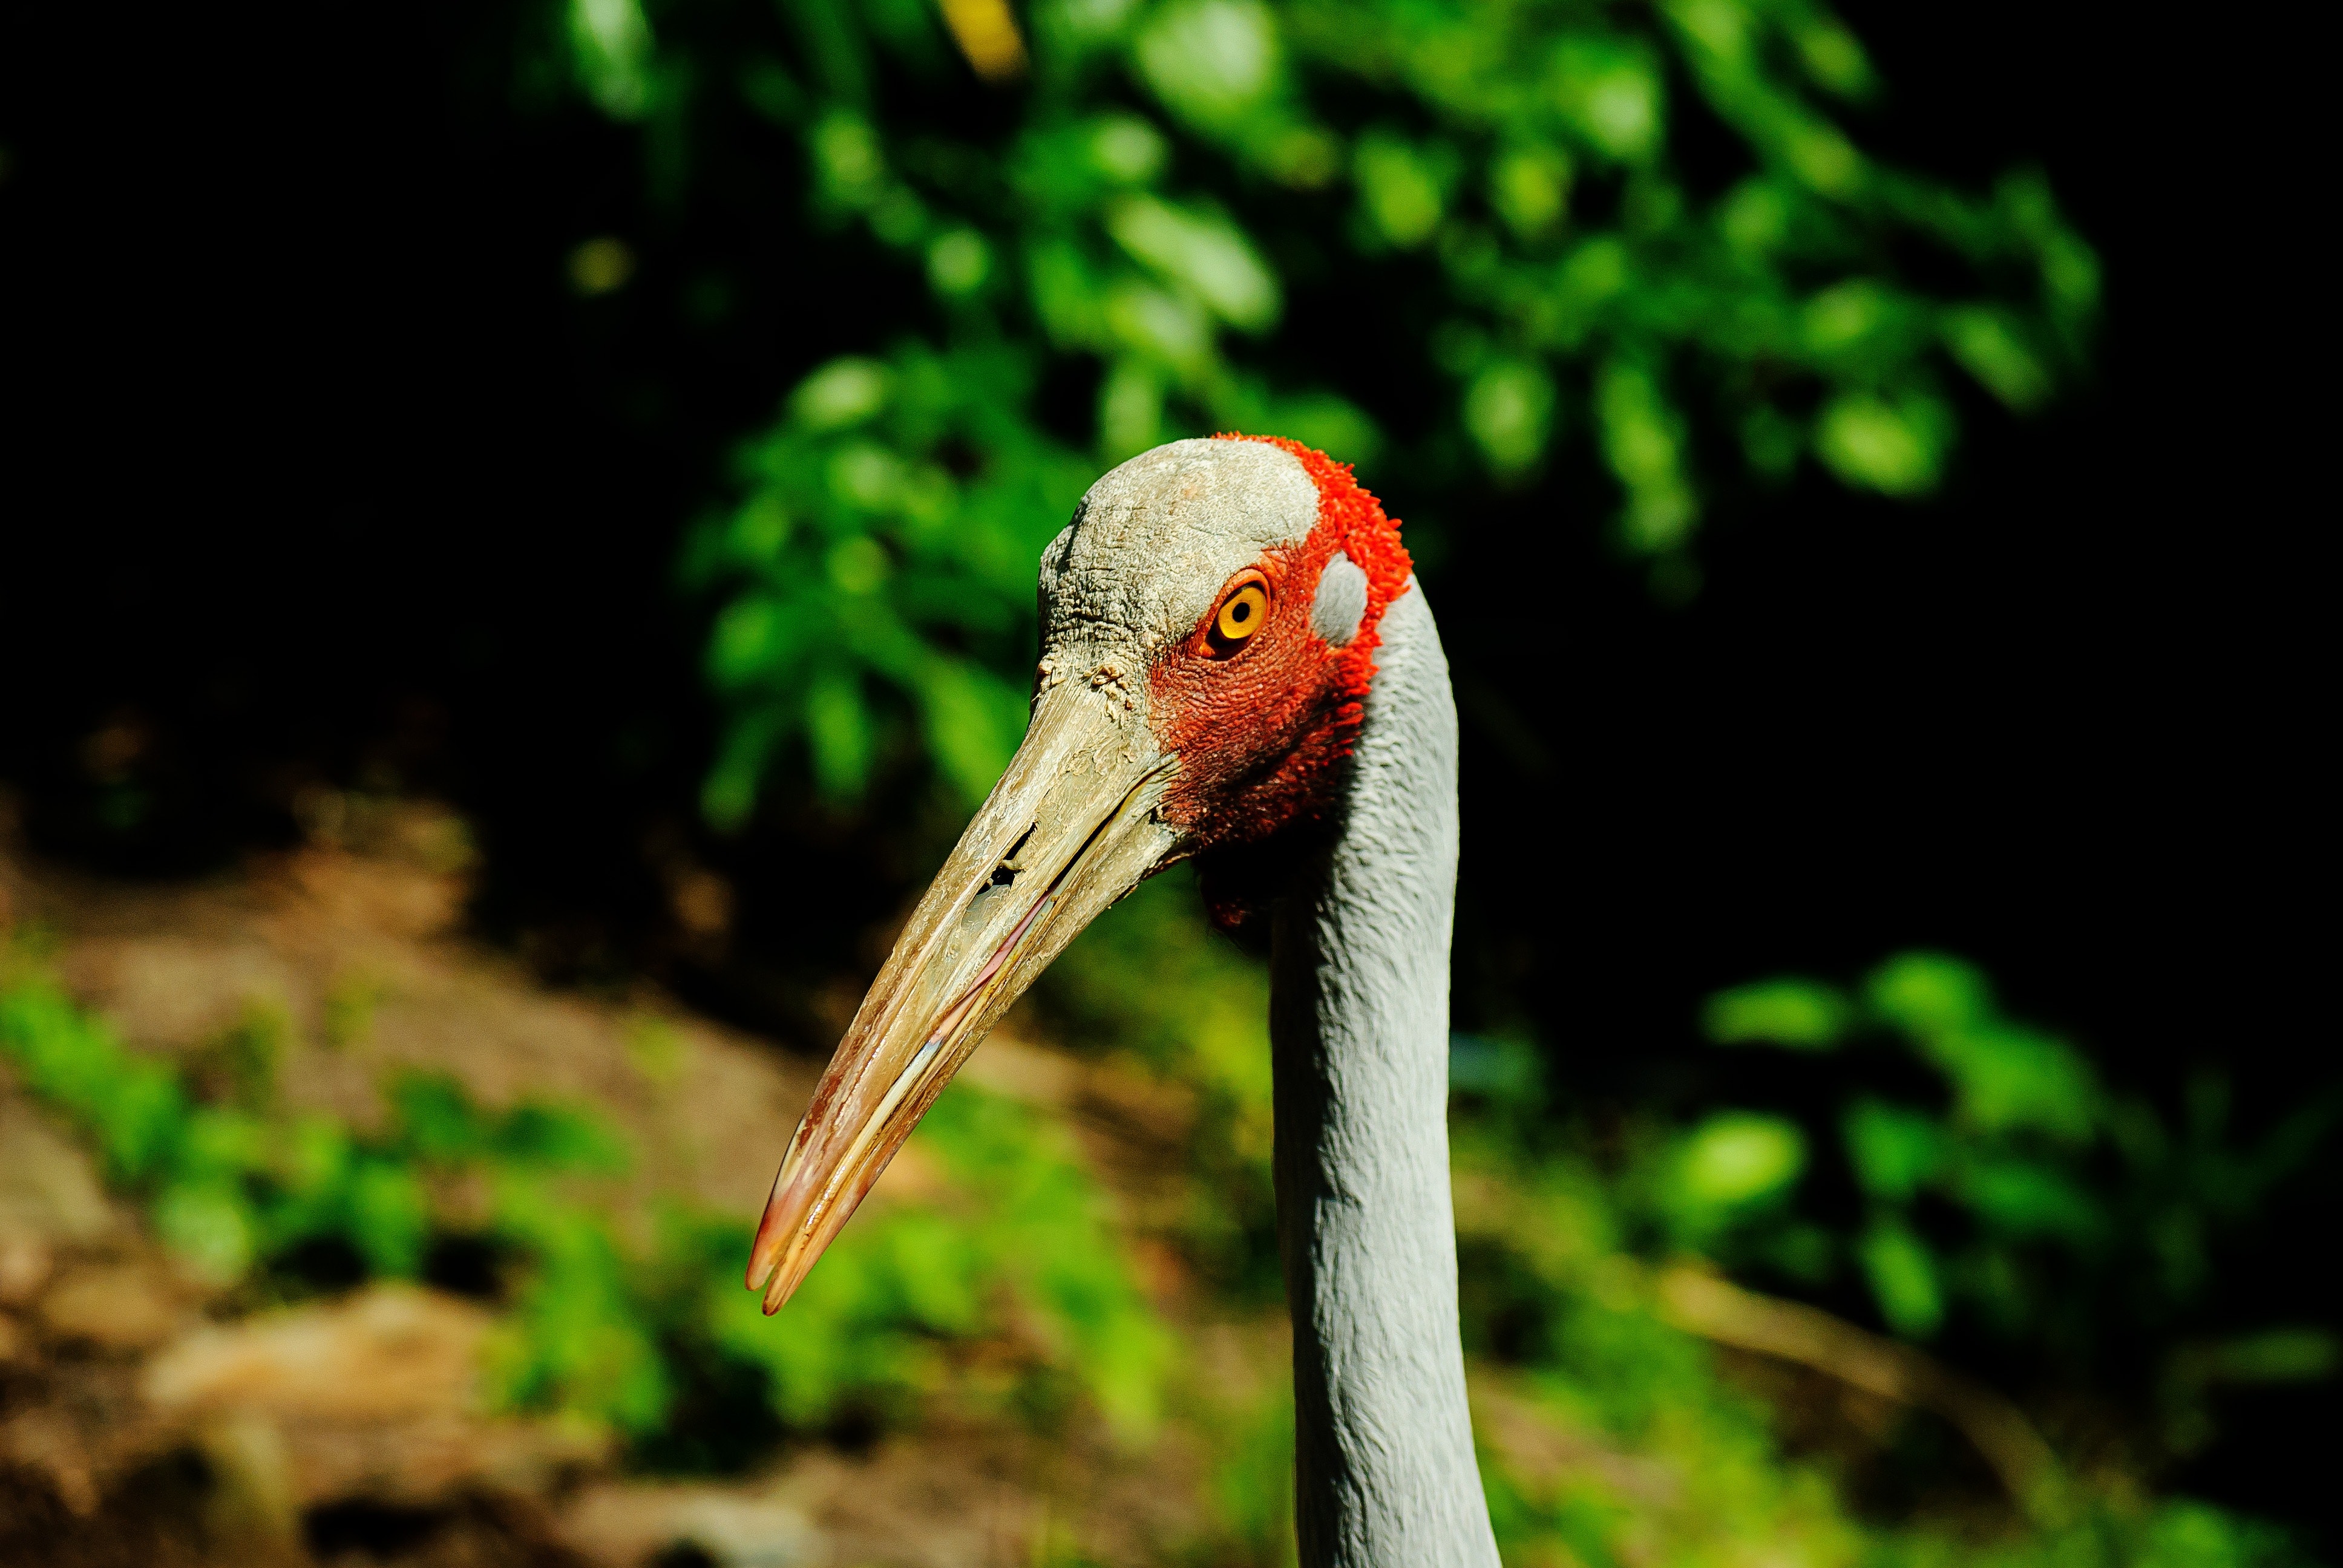
bird, beak, crane like bird, crane, wildlife, organism, close up, sandhill crane, ciconiiformes, adaptation, photography, plant, stork, marabou stork